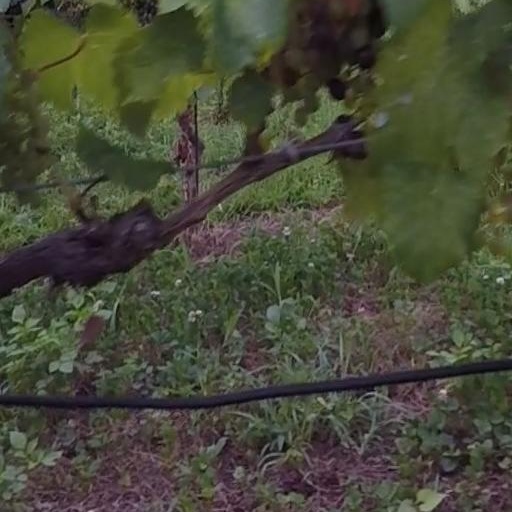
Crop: grape